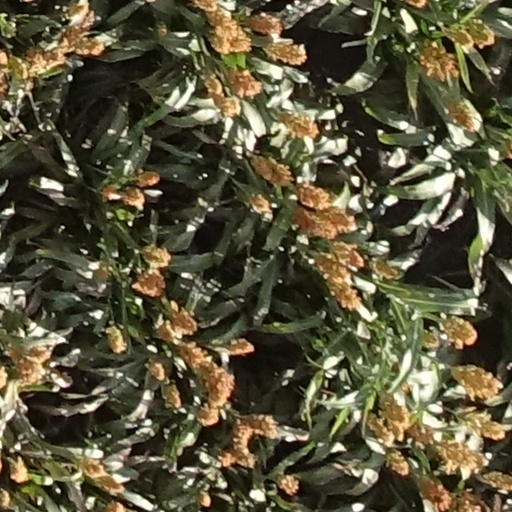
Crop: sorghum